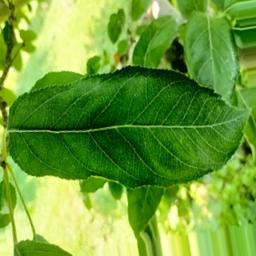
Label: Healthy